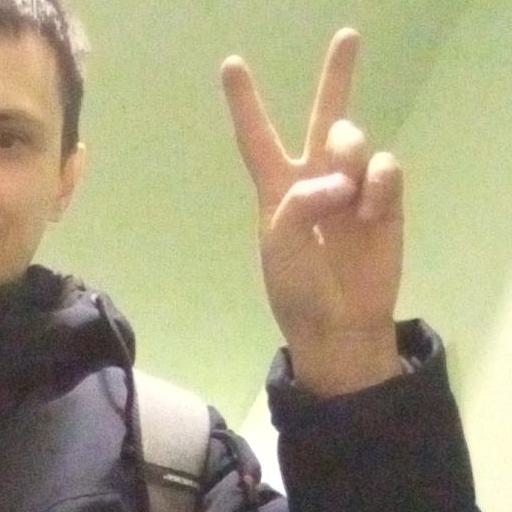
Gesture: peace